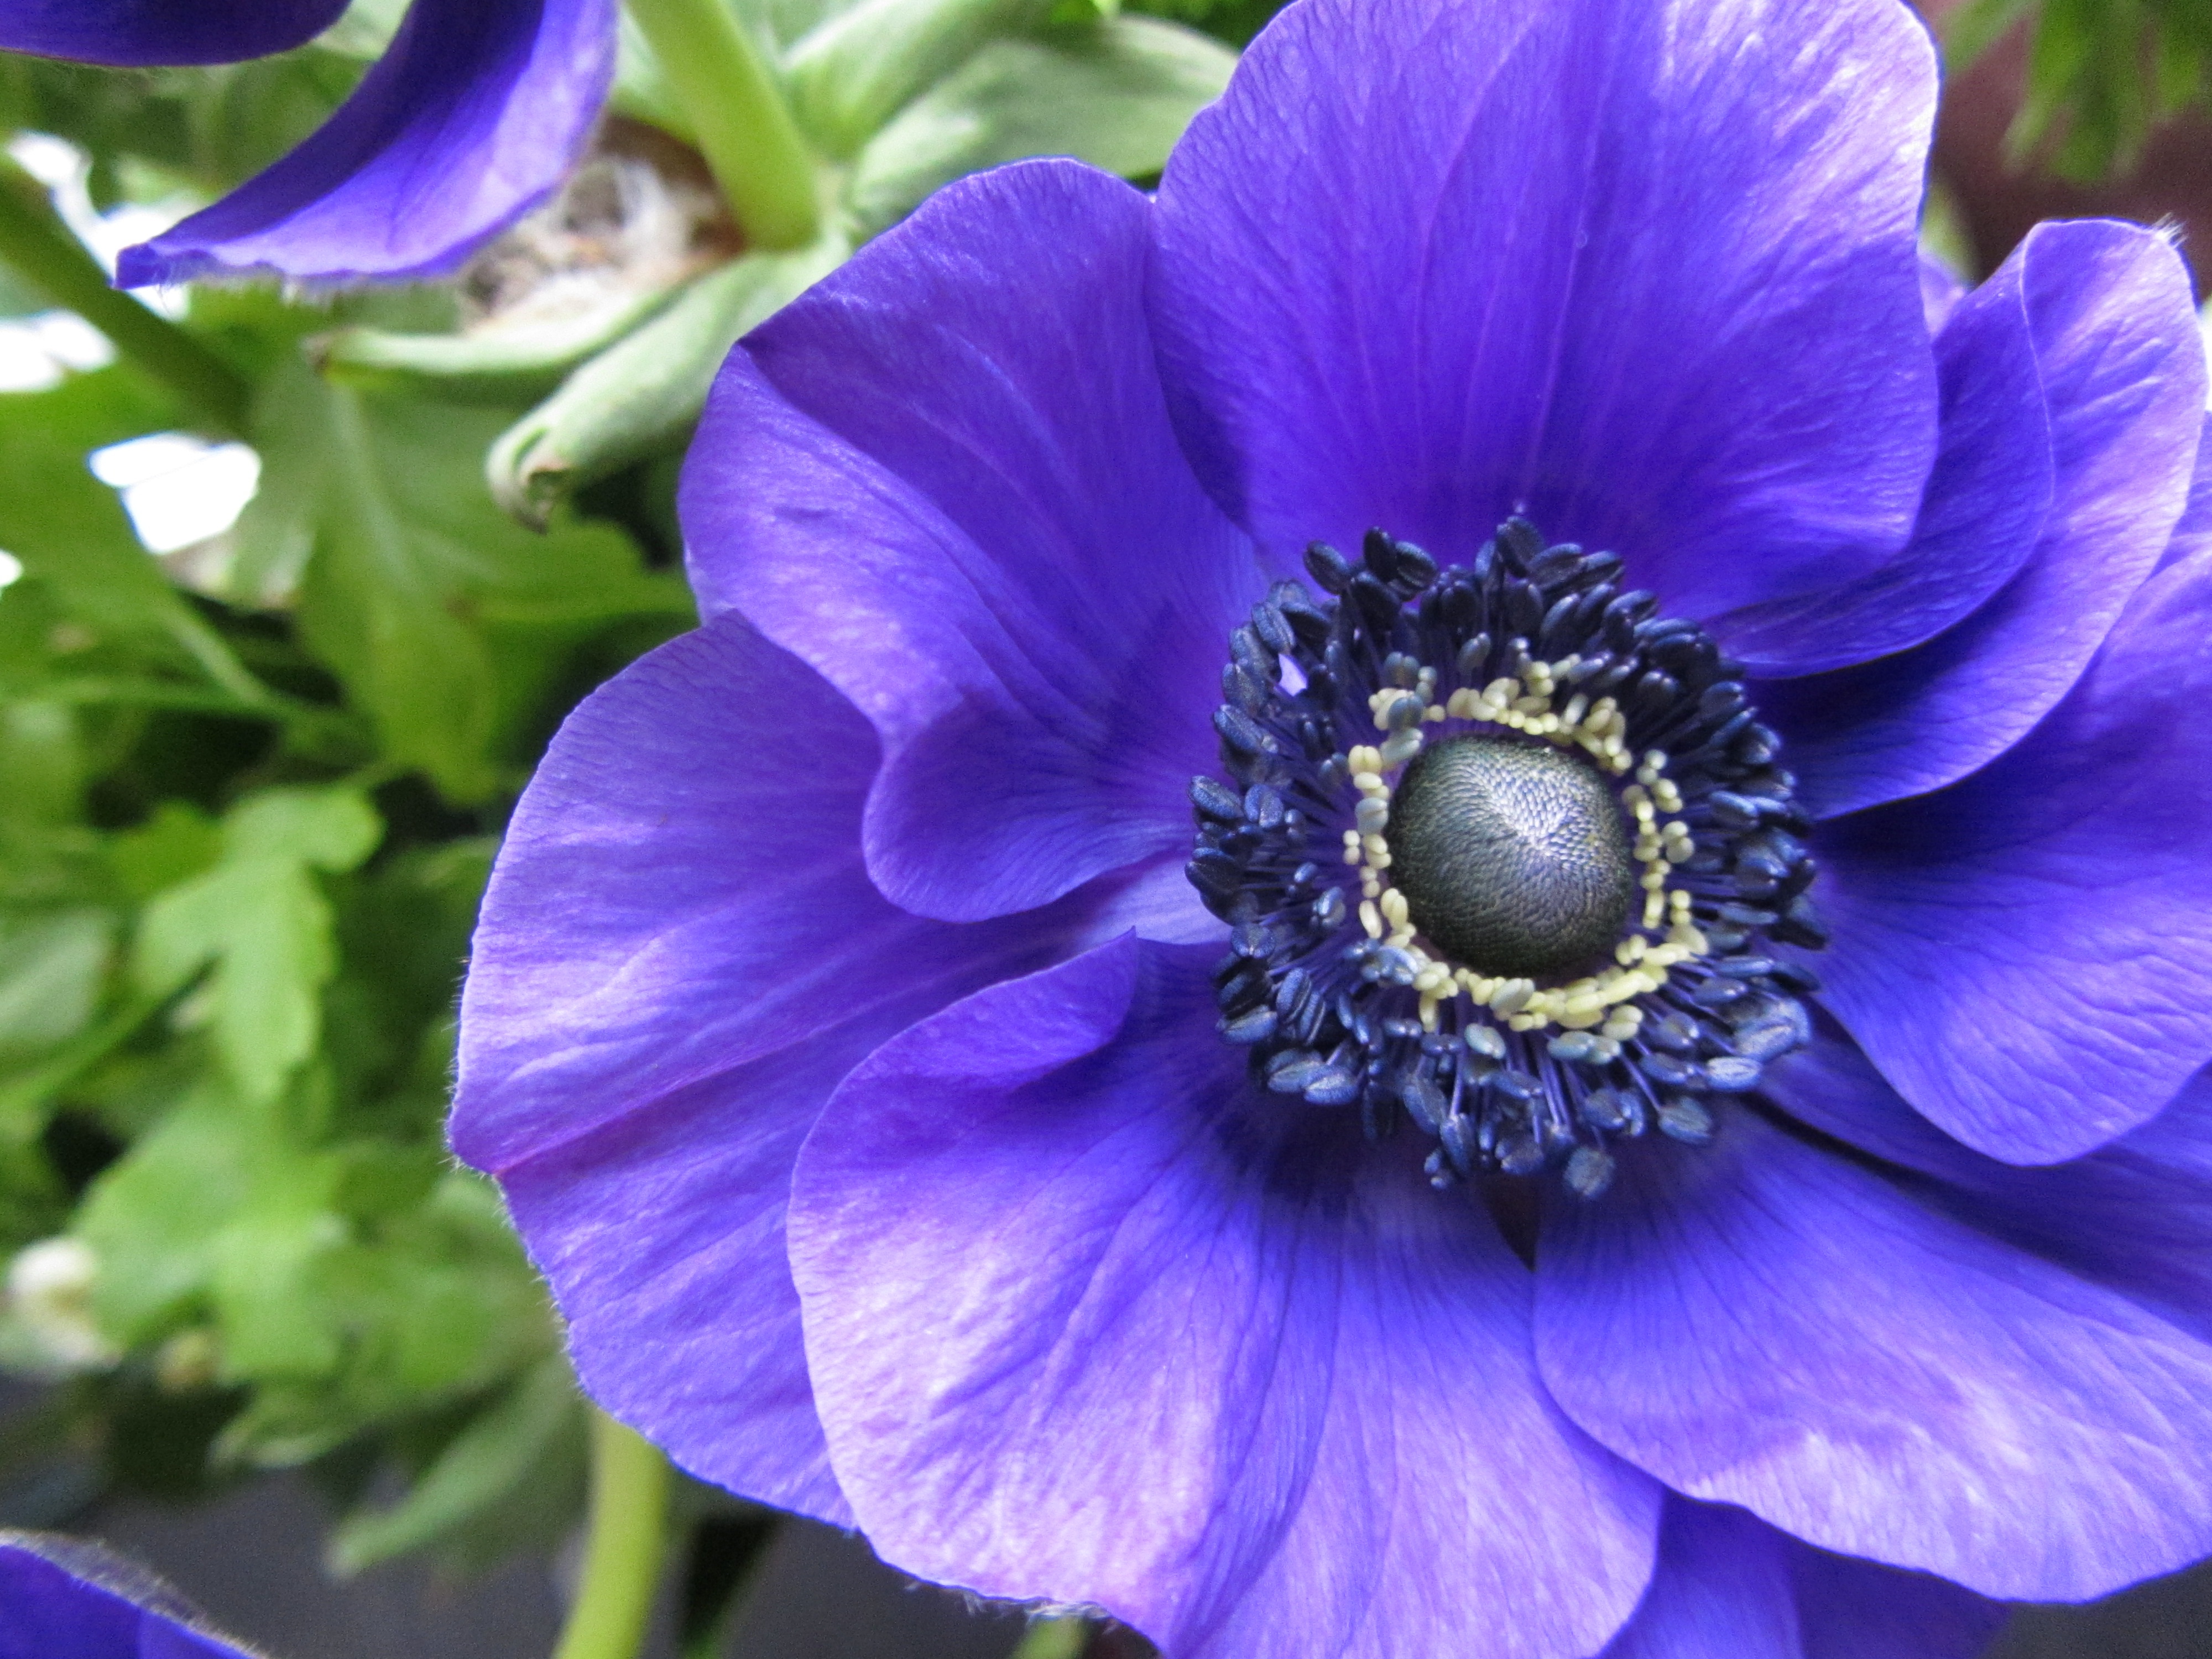
plant, flower, purple, petal, flora, buttercup, anemone, macro photography, flowering plant, land plant